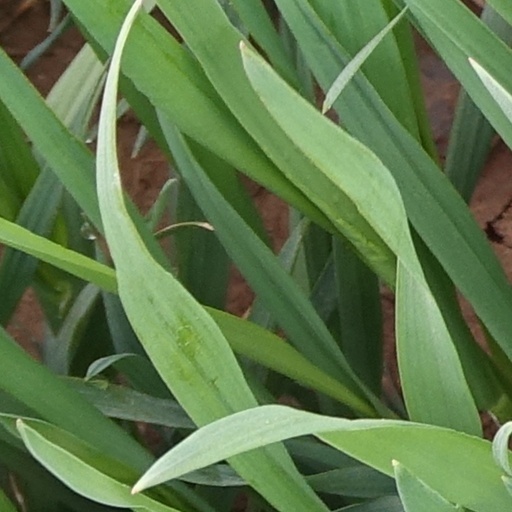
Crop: wheat